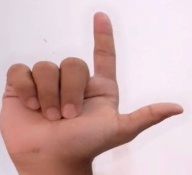
ASL sign: L